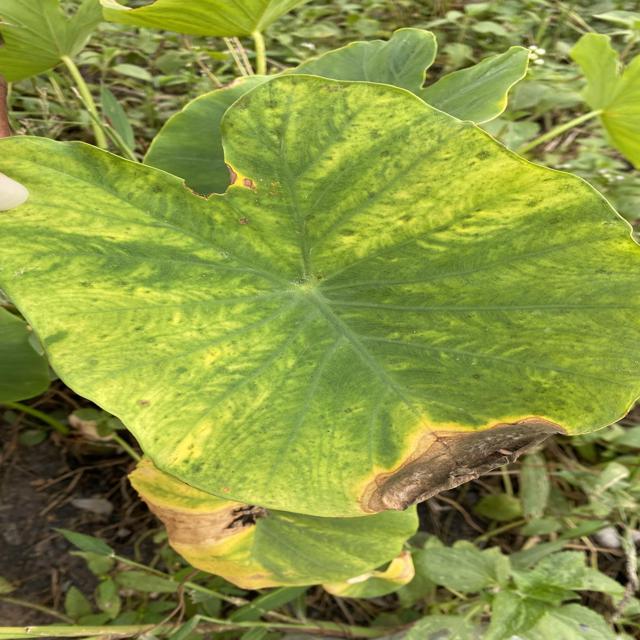
Label: Late_Blight